James P. Whyte Jr.

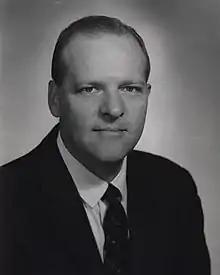
Portrait of Whyte, 1975

James Primrose Whyte Jr. (August 25, 1921 – January 7, 2007) was an American attorney and educator. He was a professor at William & Mary Law School and served as the school's dean from 1965 until his resignation to return to full-time teaching in 1975.